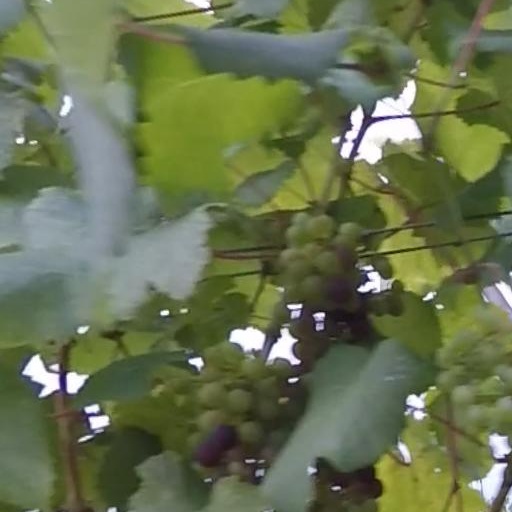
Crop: grape